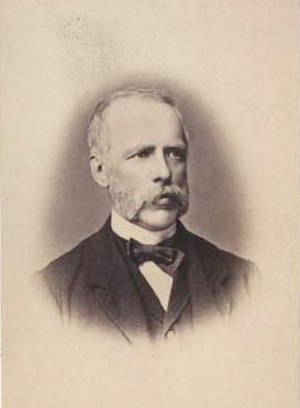
Alfred Franz Carl Reventlow-Criminil
Alfred Franz Carl greve Reventlow-Criminil var en dansk-tysk godsejer og diplomat.